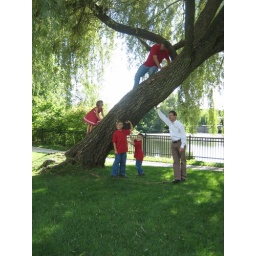
Climbing trees in a dress